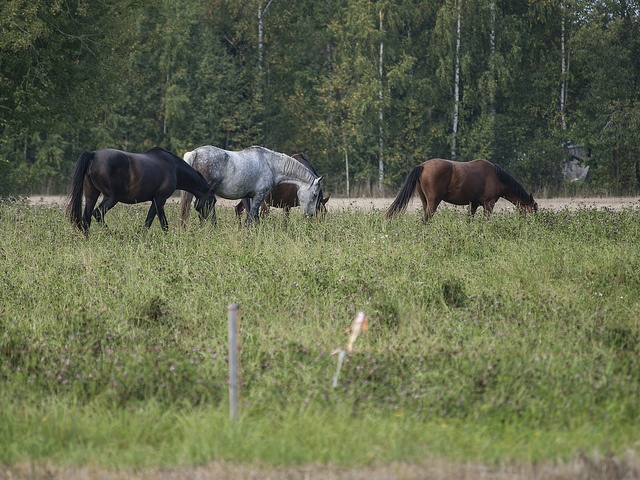
A couple of animals that are in the grass.
A group of animals walking through a field.
four horses in a field two brown one white and one is black
three horses eat grass in a pasture field
A pack of wild horses grazing on lush green grass.